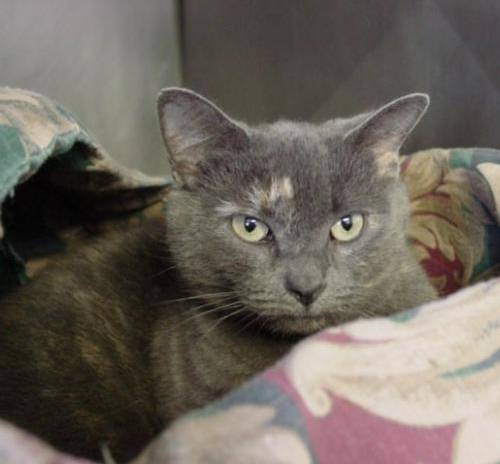
Label: cat